Drum Point Light

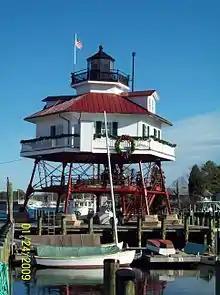
Drum Point Light, Calvert Marine Museum, December 2008

Drum Point Light Station also known as Drum Point Lighthouse is one of four surviving Chesapeake Bay screw-pile lighthouses. Originally located off Drum Point at the mouth of the Patuxent River, Maryland, United States, it is now an exhibit at the Calvert Marine Museum.